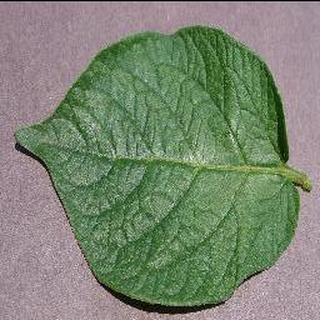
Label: healthy_potato